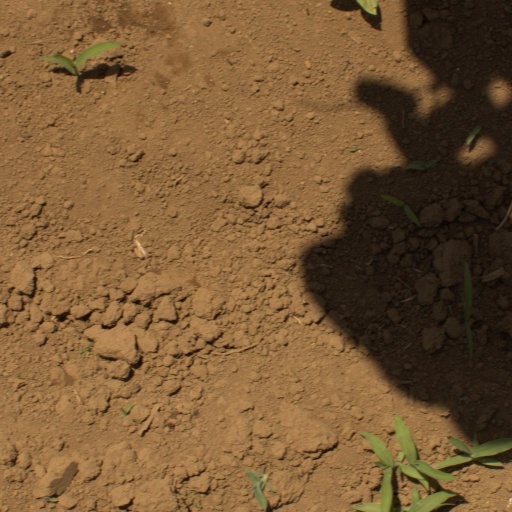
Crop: Jerusalem artichoke